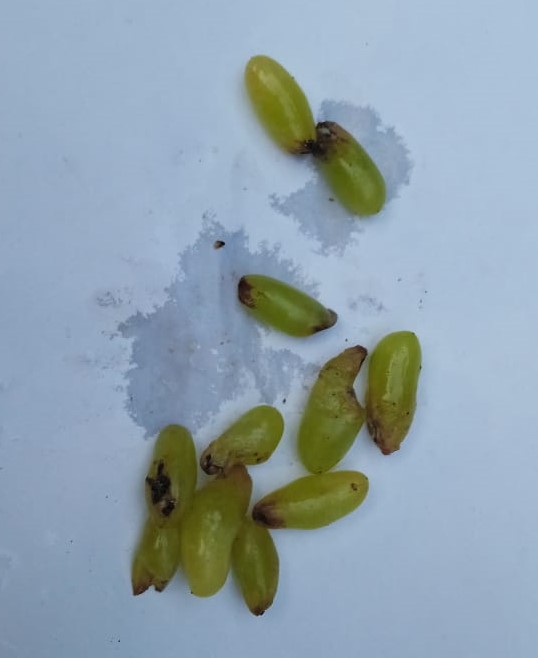
Fruit: grape
Condition: rotten